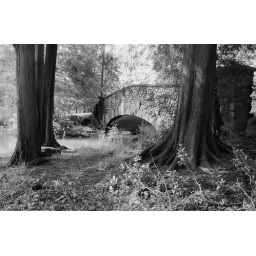
A stone bridge in Elizabeth Park in Hartford, Connecticut. This bridge crosses a stream which runs between two ponds in the park.